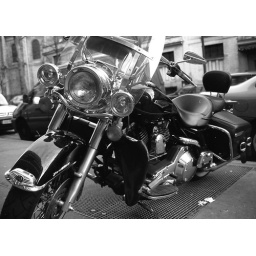
spotted this bike whilst sat outside starbucks in paris. was so shiny and nice i had to to a pic.